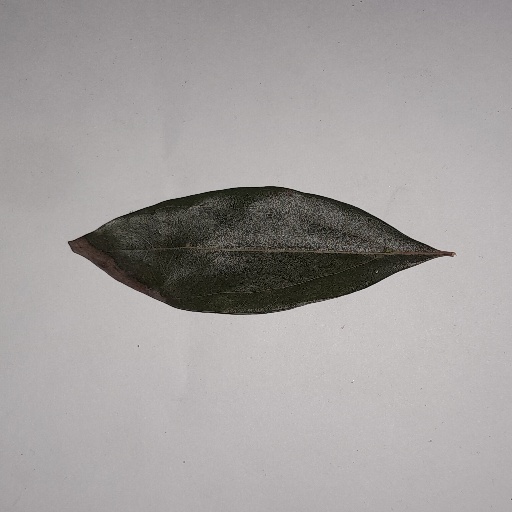
Species: Camphor
Leaf condition: Bacterial Spot